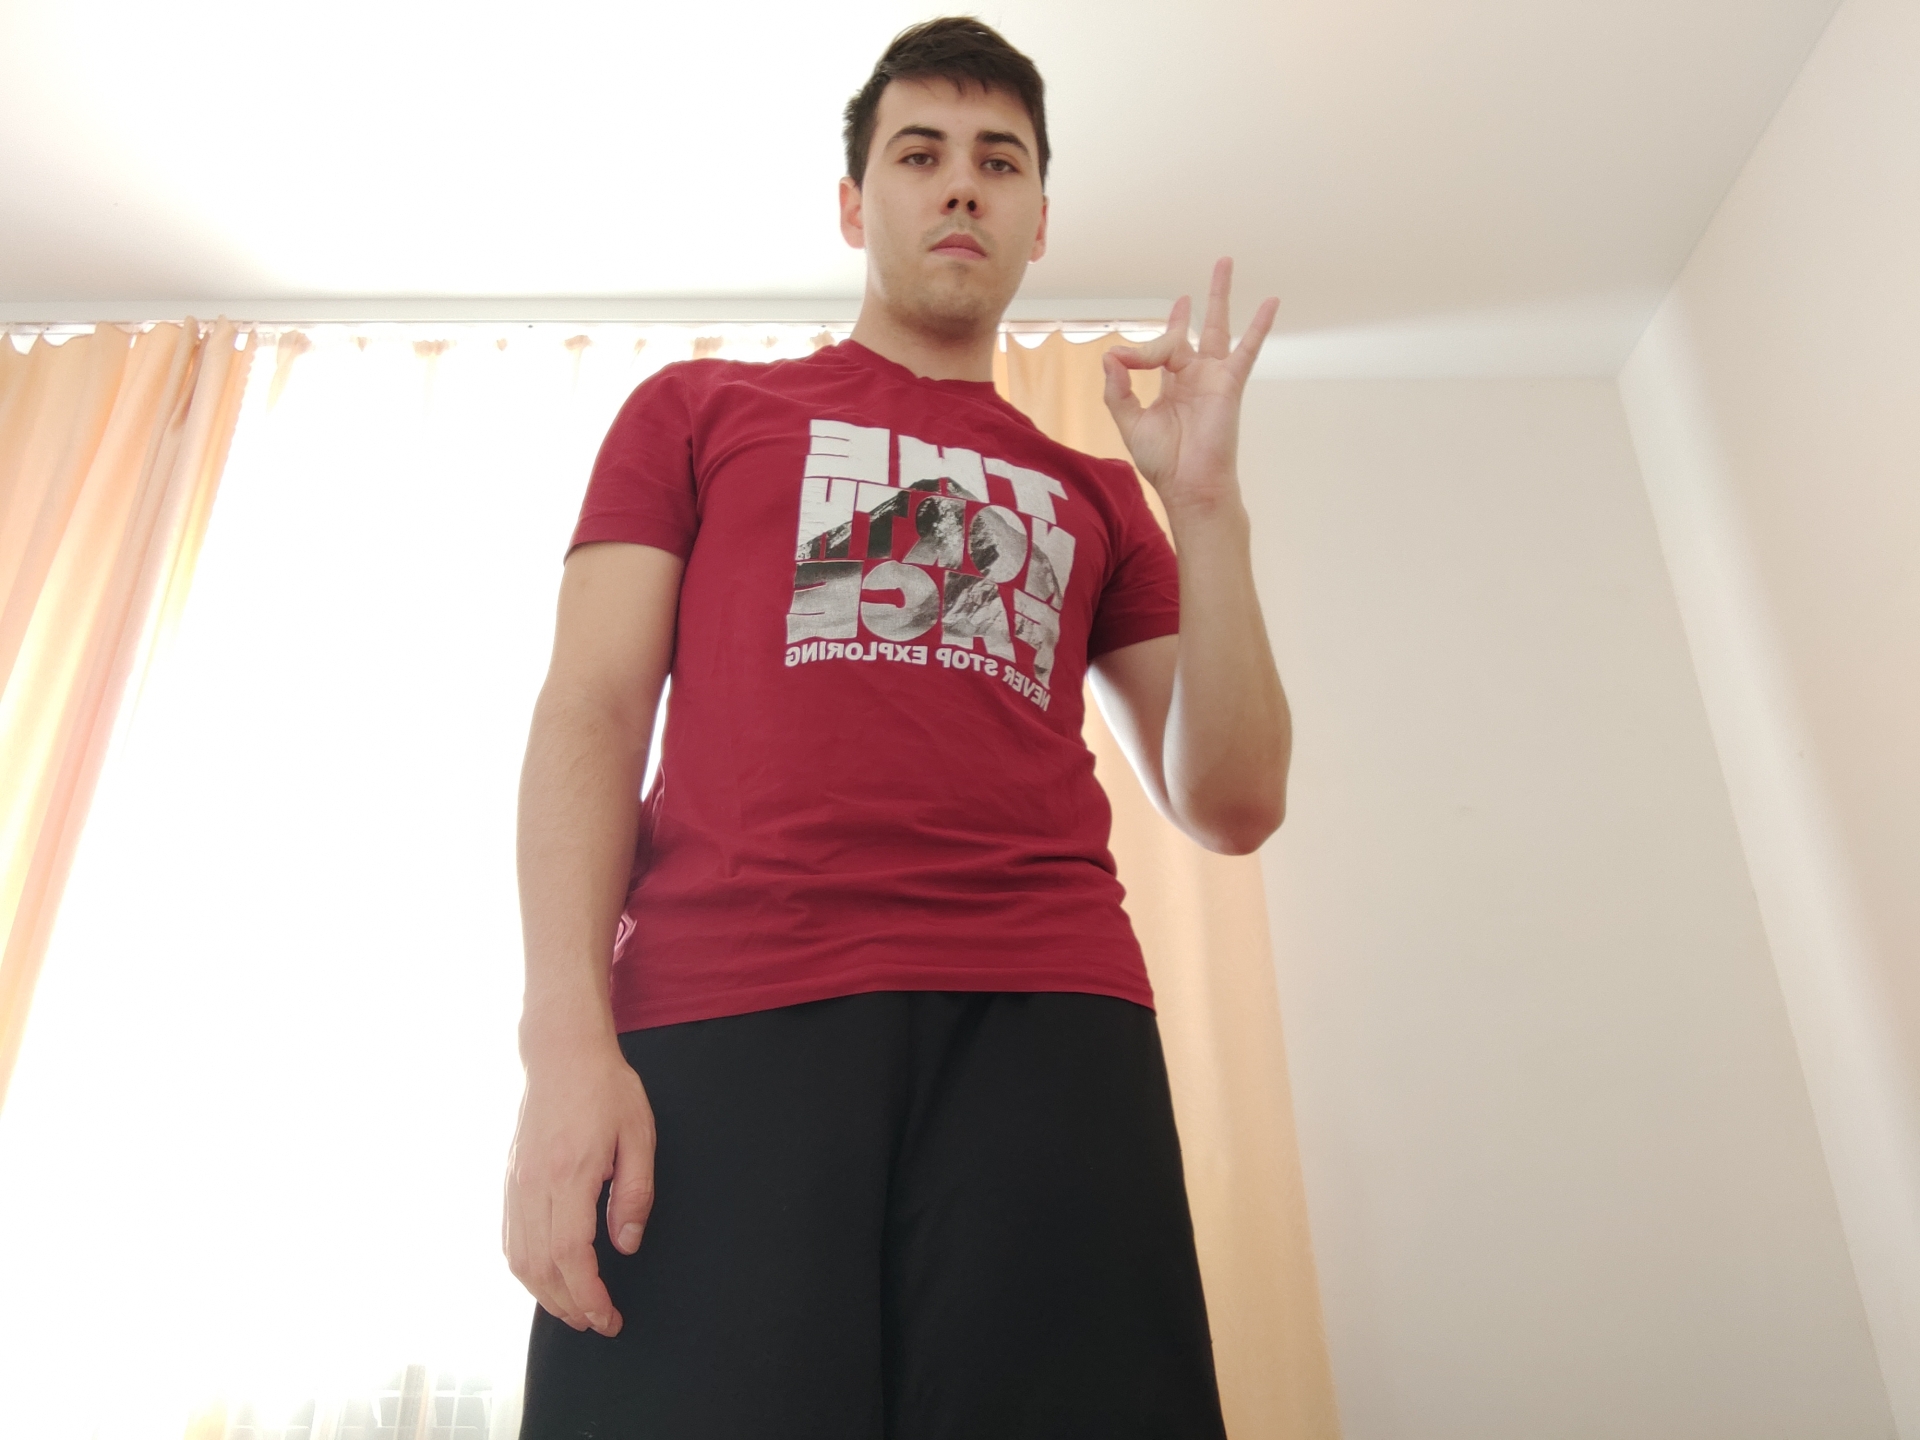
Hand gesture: ok